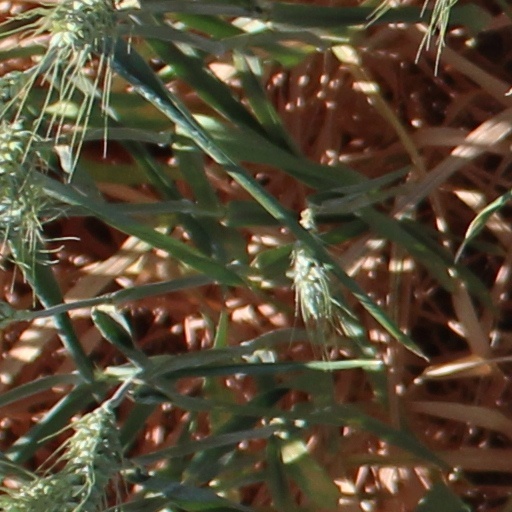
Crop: wheat